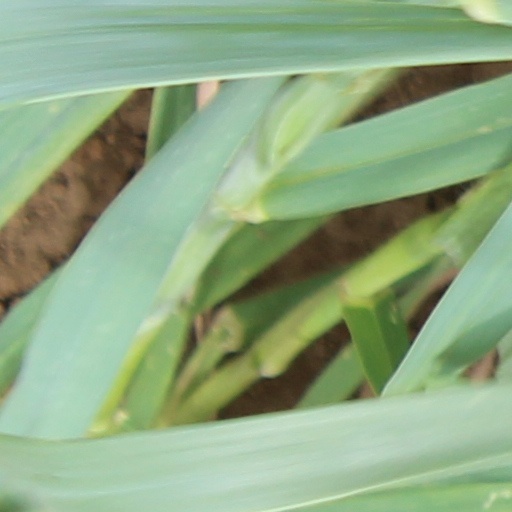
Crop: wheat